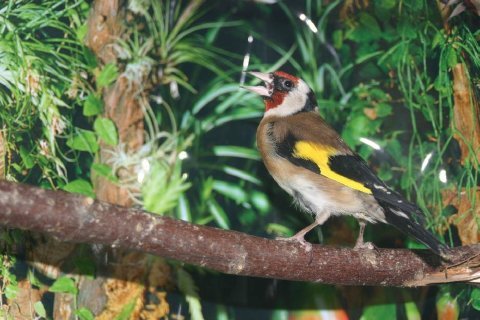
this bird has a light brown belly and breast, with a brown crown and neck and yellow primaries.
this little bird has a tan body, black and yellow wings, black tail feathers, and a red head.
brown body feathers on the bird with a red face and beak is open
this bird is brown, yellow, black, and red and has a long, pointy beak.
this very colorful bird has a brown nape and a white belly, with black and yellow wingbars.
a colorful bird with yellow and black on its wings, a brown back, and a tri-colored face with a dark orange patch on its face.
this particular bird has a belly that is white and tan with yellow and black wingsthe bird has a small bill, spotted wingbars and a brown belly.
the bird is multicolored with a head that is black, red, and grey.
this colorful bird has a pale beak with a red face, brown shoulders, yellow and black wings with a brown underbelly.
Species: European Goldfinch